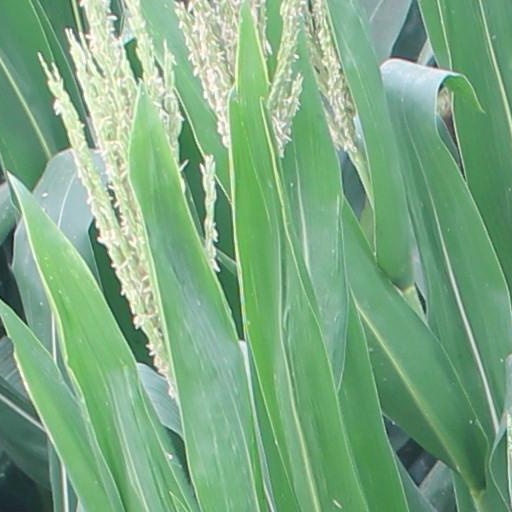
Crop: maize; corn